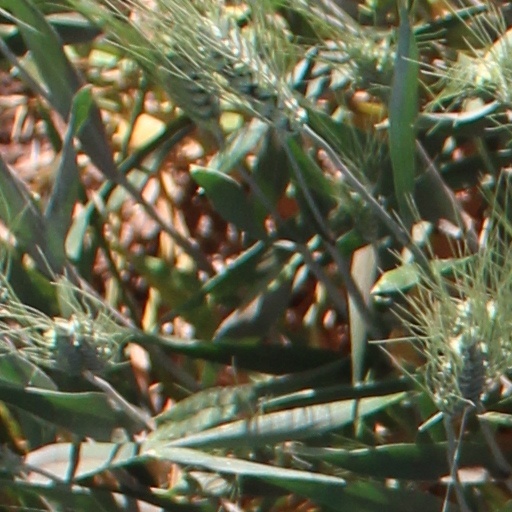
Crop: wheat